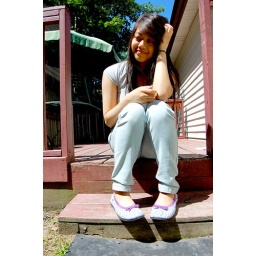
Im liking that I got the blue sky in there haha.